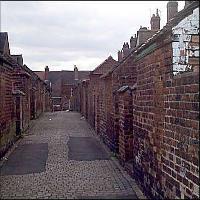
Weather: cloudy or overcast